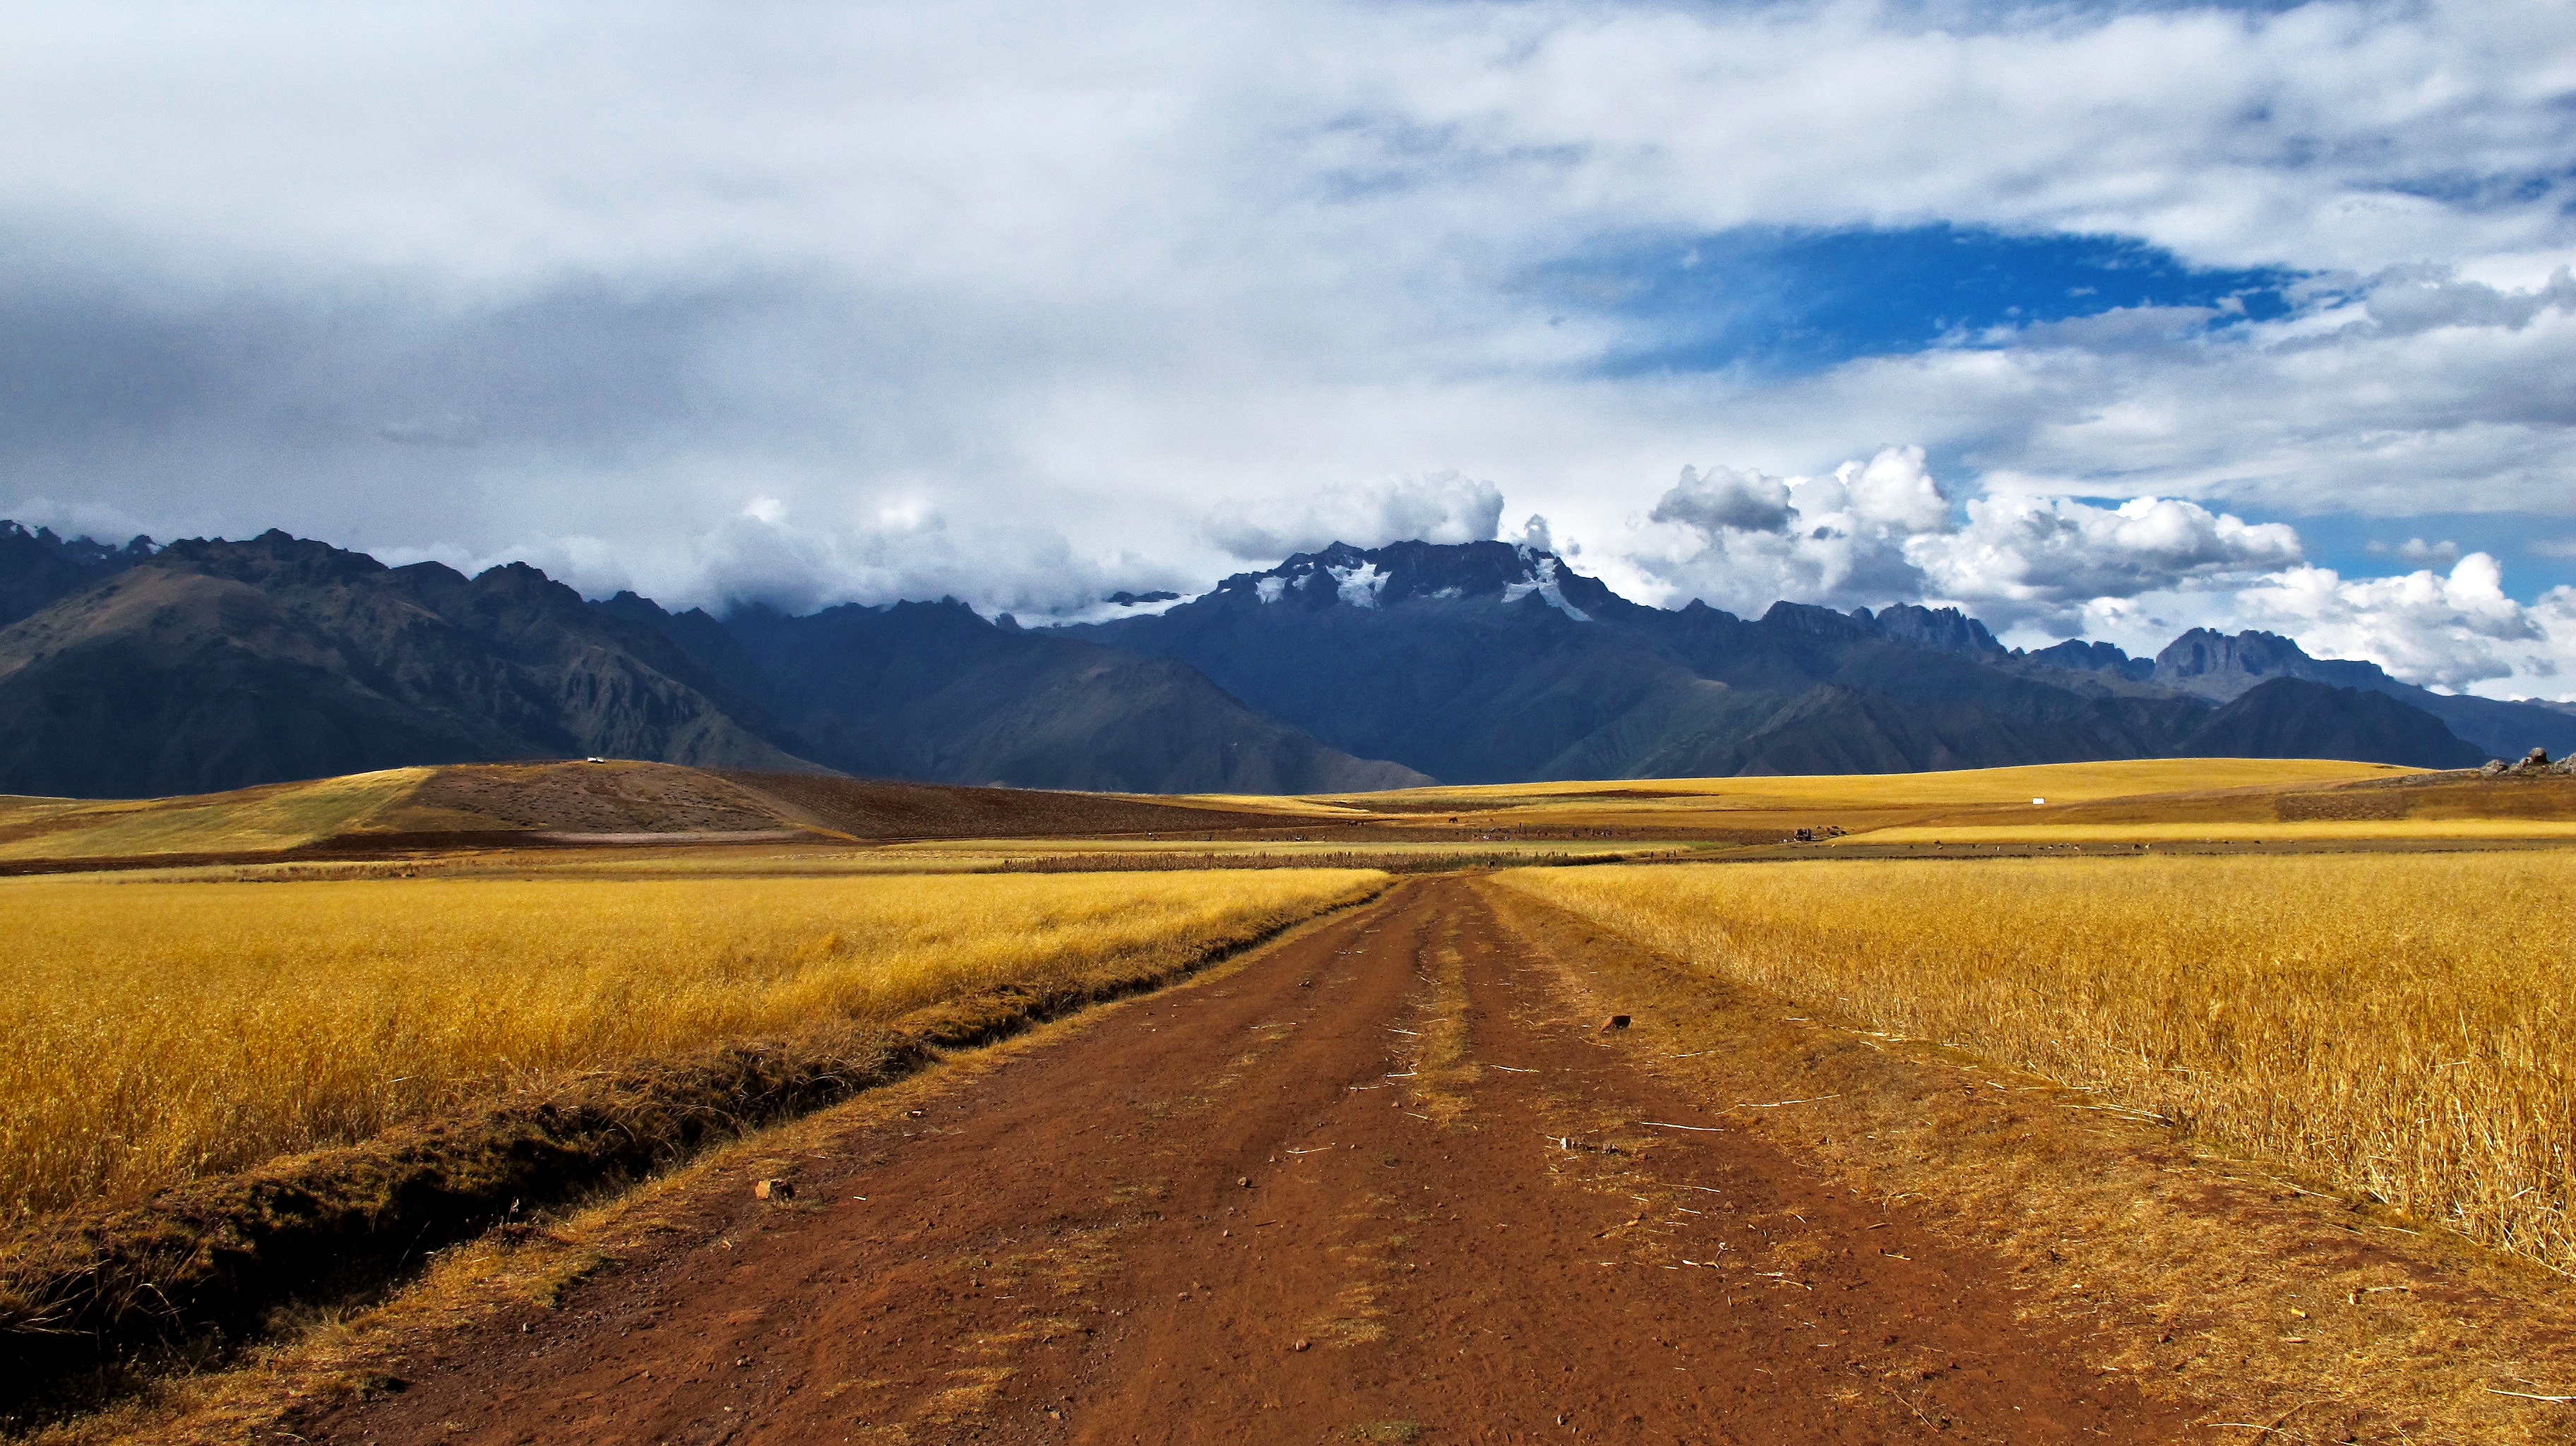
landscape, nature, horizon, mountain, cloud, sky, road, field, prairie, morning, hill, valley, dirt road, soil, agriculture, plain, grassland, infrastructure, plateau, steppe, rural area, geographical feature, grass family, mountainous landforms